Volodymyr Bezkorovainy

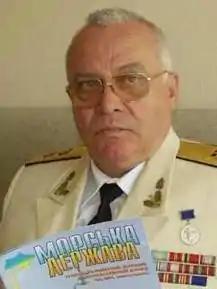

Admiral Volodymyr Herasymovych Bezkorovainy; August 16, 1944 – January 23, 2017) was a Ukrainian naval officer who served as the Commander of the Ukrainian Navy from 1993 to 1996.